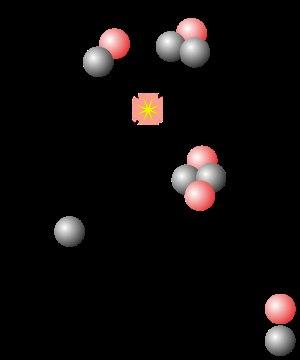
Démo ou Demo est un projet de réacteur nucléaire à fusion qui devrait produire de l'électricité à l'horizon de 2040. Le projet consiste à créer un ou plusieurs démonstrateurs technologiques qui devraient succéder au réacteur expérimental de fusion nucléaire ITER.
La fusion par confinement inertiel par laser consiste à faire fusionner deux noyaux atomiques légers en un noyau atomique plus lourd, en utilisant des lasers de très forte puissance.
HIPER en anglais : « High Power Laser Energy Research », en français : « Projet Laser haute puissance », est un projet de réacteur thermo-nucléaire international, expérimental et différent du projet ITER.
Selon le contexte d'usage, le terme d’énergie nucléaire recouvre plusieurs sens différents :